WOXY.com

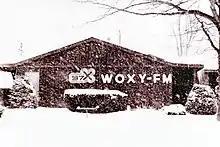
97X studio around Jan. 1985

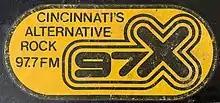
97X Decal 1985

WOXY.com was a modern rock internet radio station based in Oxford, Ohio, and later Austin, Texas. WOXY.com relied mainly on its own website to reach its listeners. WOXY.com programming at one time was also available at lala.com and WVXU HD Radio.